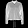
Label: Coat